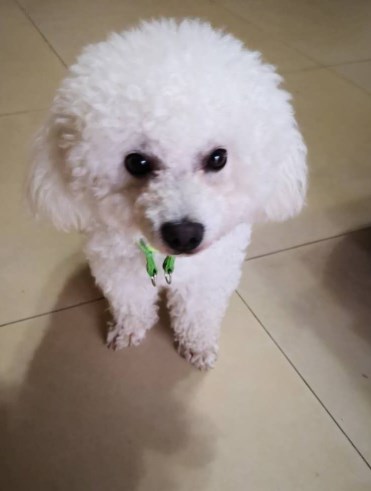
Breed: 3083-n000117-Bichon_Frise